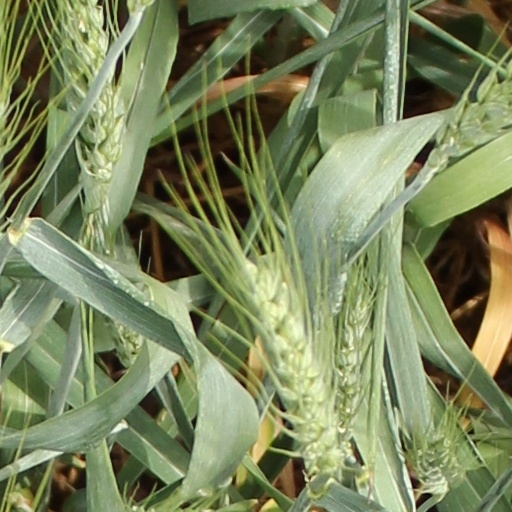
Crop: wheat